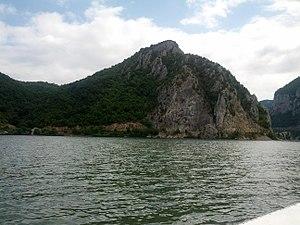
La baie du Danube près de Dubova, comté de Mehedinti, en Roumanie.